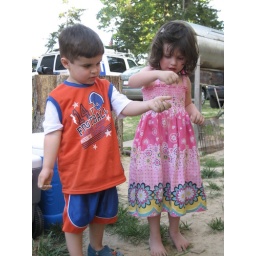
Ring bearer and flower girl playing in the sand